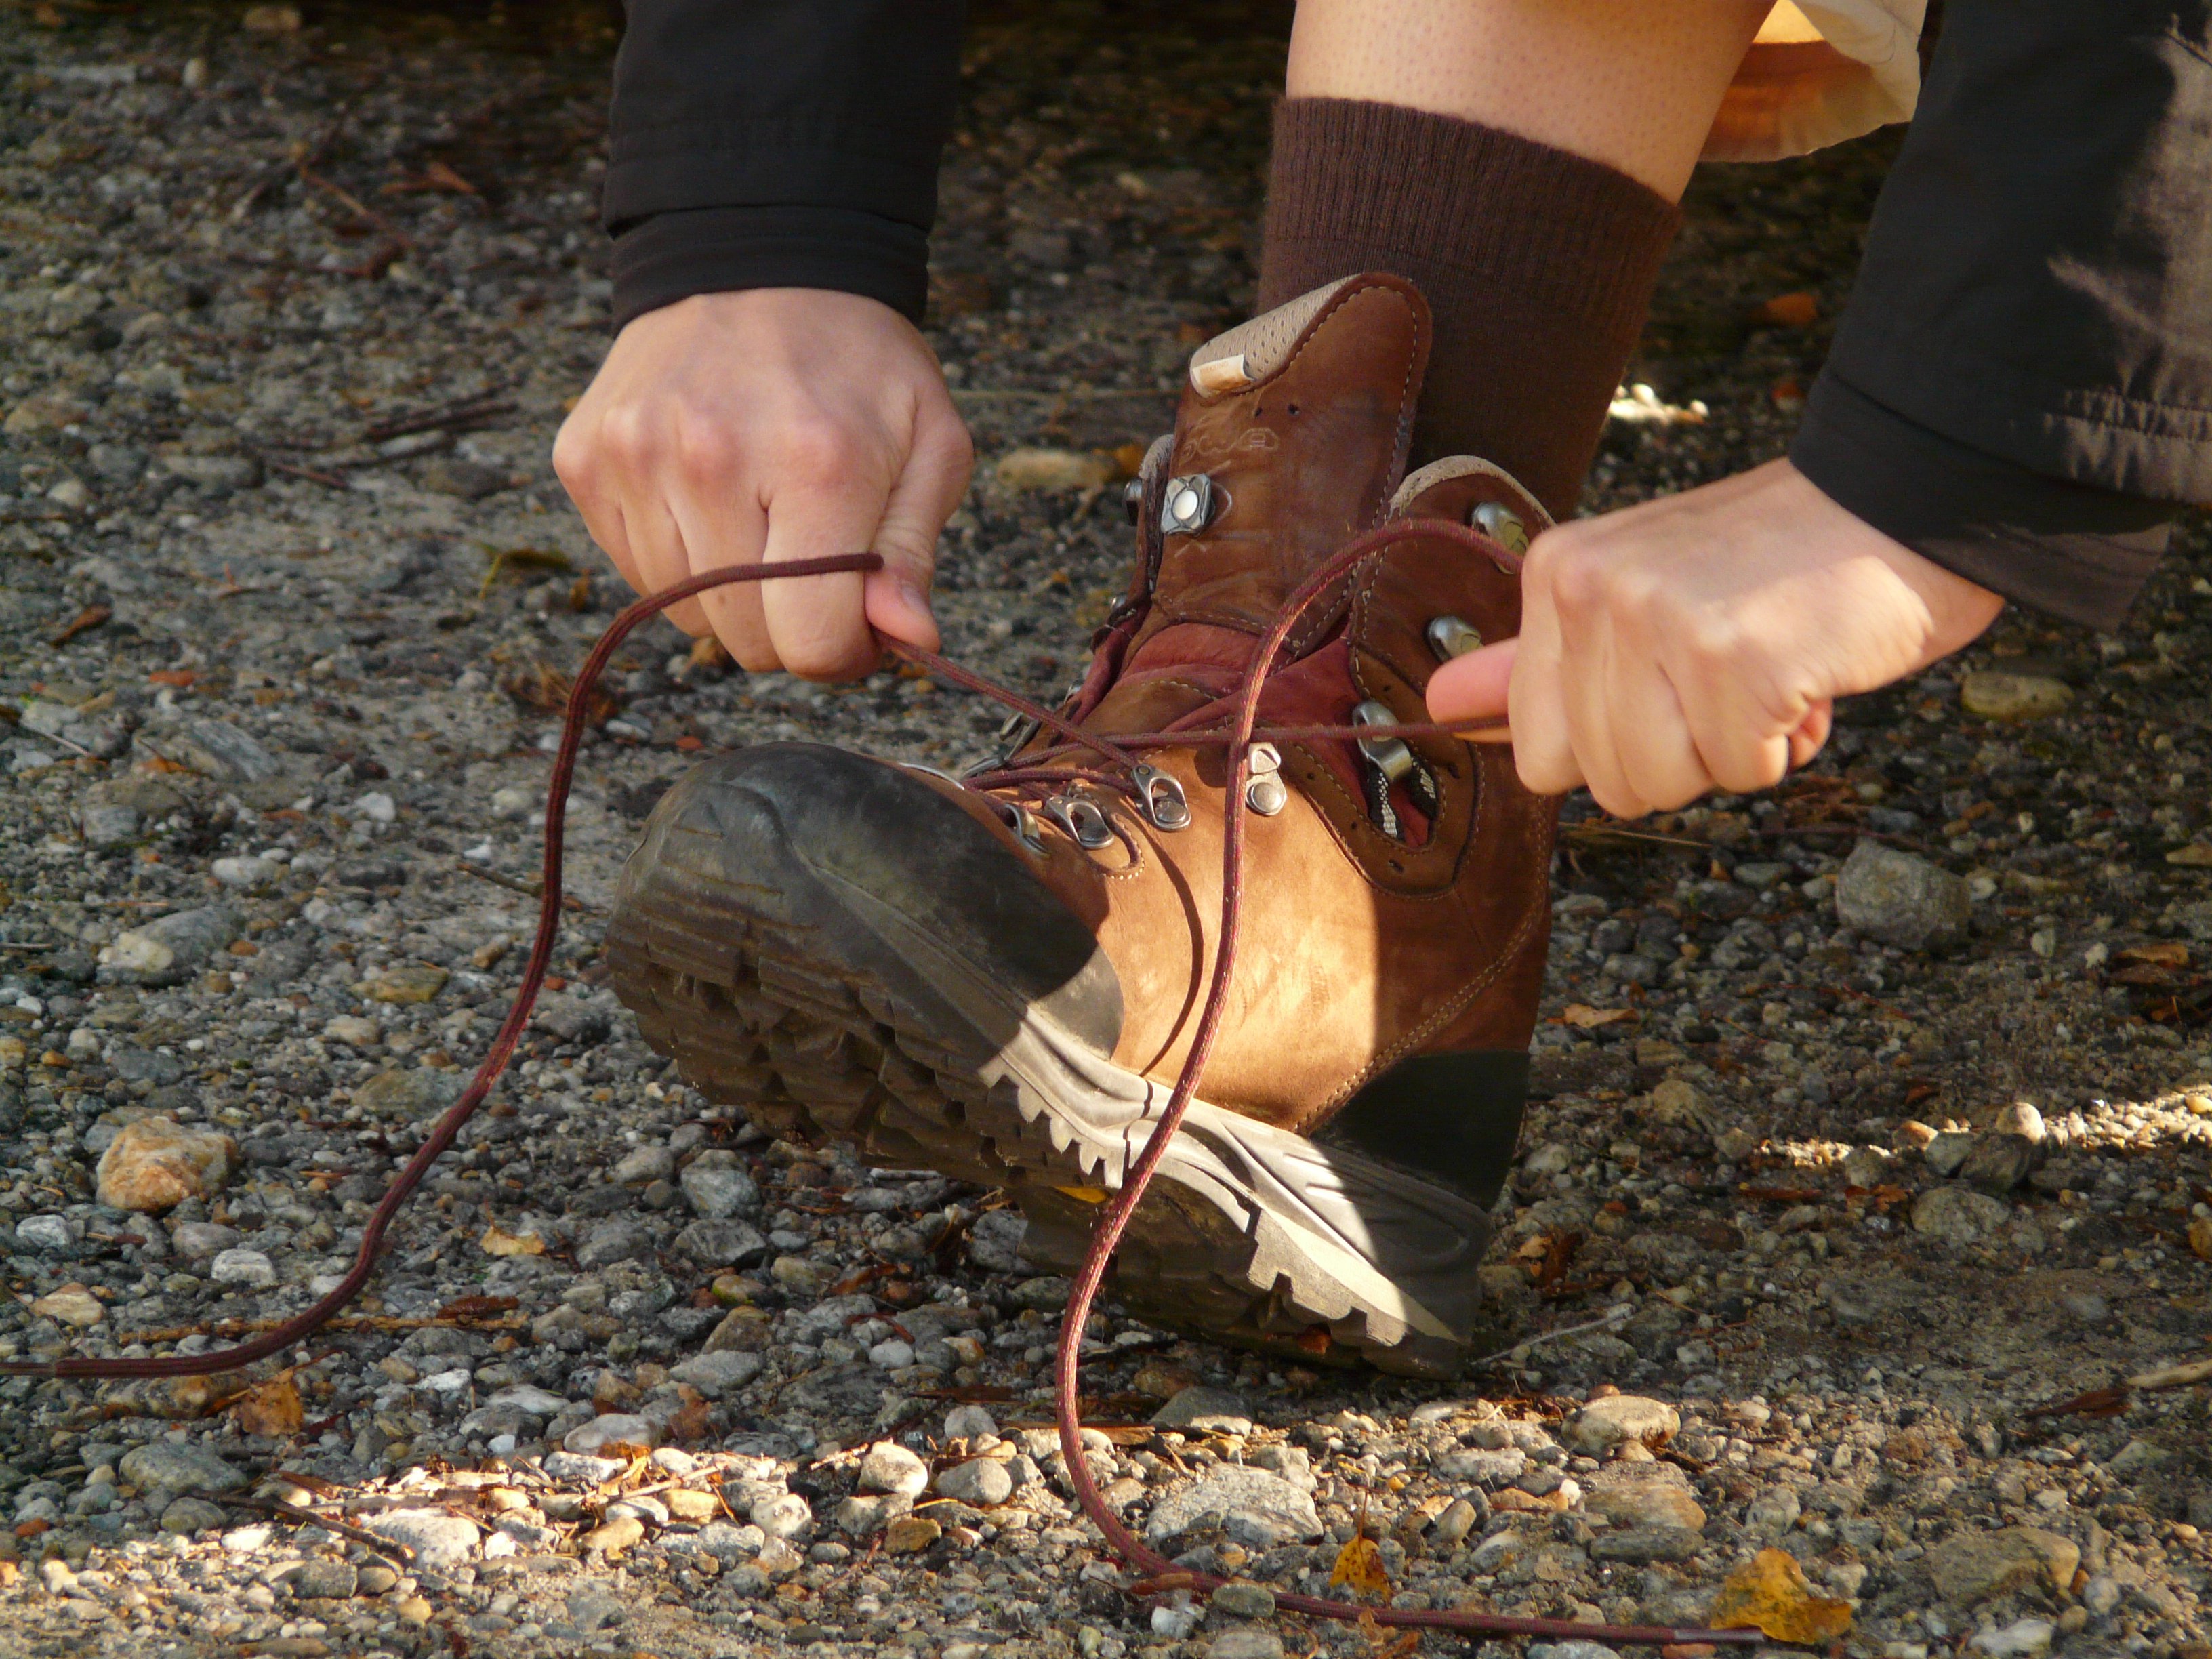
shoe, sole, soil, shoelace, shoe lace, hiking shoes, shoelaces, knot, bind, tie shoes, outdoor shoe